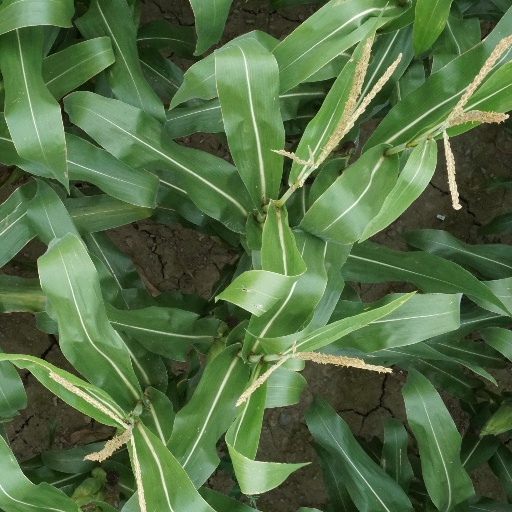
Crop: maize; corn